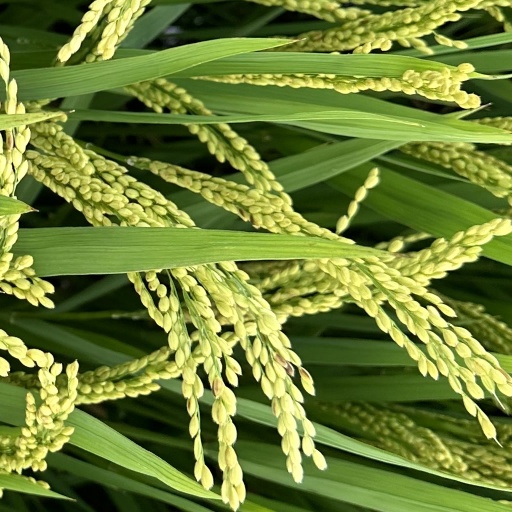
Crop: rice